Henry Disston

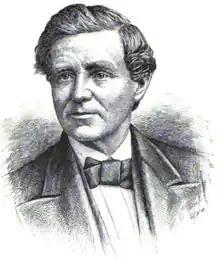

Henry Disston (May 24, 1819 – March 16, 1878) was an English American industrialist who founded the Keystone Saw Works in 1840 and developed the surrounding Tacony neighborhood of Philadelphia to build housing for his workers. His company became the Disston Saw Works and was the top manufacturer of hand saws in the United States during the late 19th-century and early 20th century.